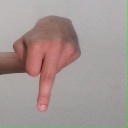
अक्षर: प